Water resources management in Costa Rica

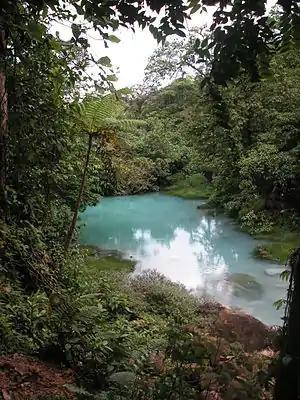
The Rio Celeste (sky blue river) at Tenorio Volcano National Park in Costa Rica.

Groundwater is the primary water source in Costa Rica where it accounts for nearly 90% of Costa Rica's agricultural, industrial, and domestic water demands with the exception of hydroelectric generation. Volcanic activity has formed highly permeable subterranean layers within the fragmented igneous lava. This phenomenon coupled with high rainfall has created the formation of aquifers in the central and northern part of Costa Rica's Central Valley, where more than half of the population lives. These aquifers are called the Upper and Lower Colima and are separated by a layer that acts as a semi-permeable aquitard, which allows the descending and ascending vertical transfer of water.